Anna Moór

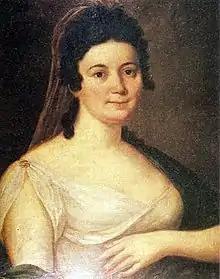
Anna Moór

Anna Moór (1773-1841) was a Hungarian stage actress. She belonged to the first professional actresses in Hungary, the star actress of the first Hungarian language theater company.